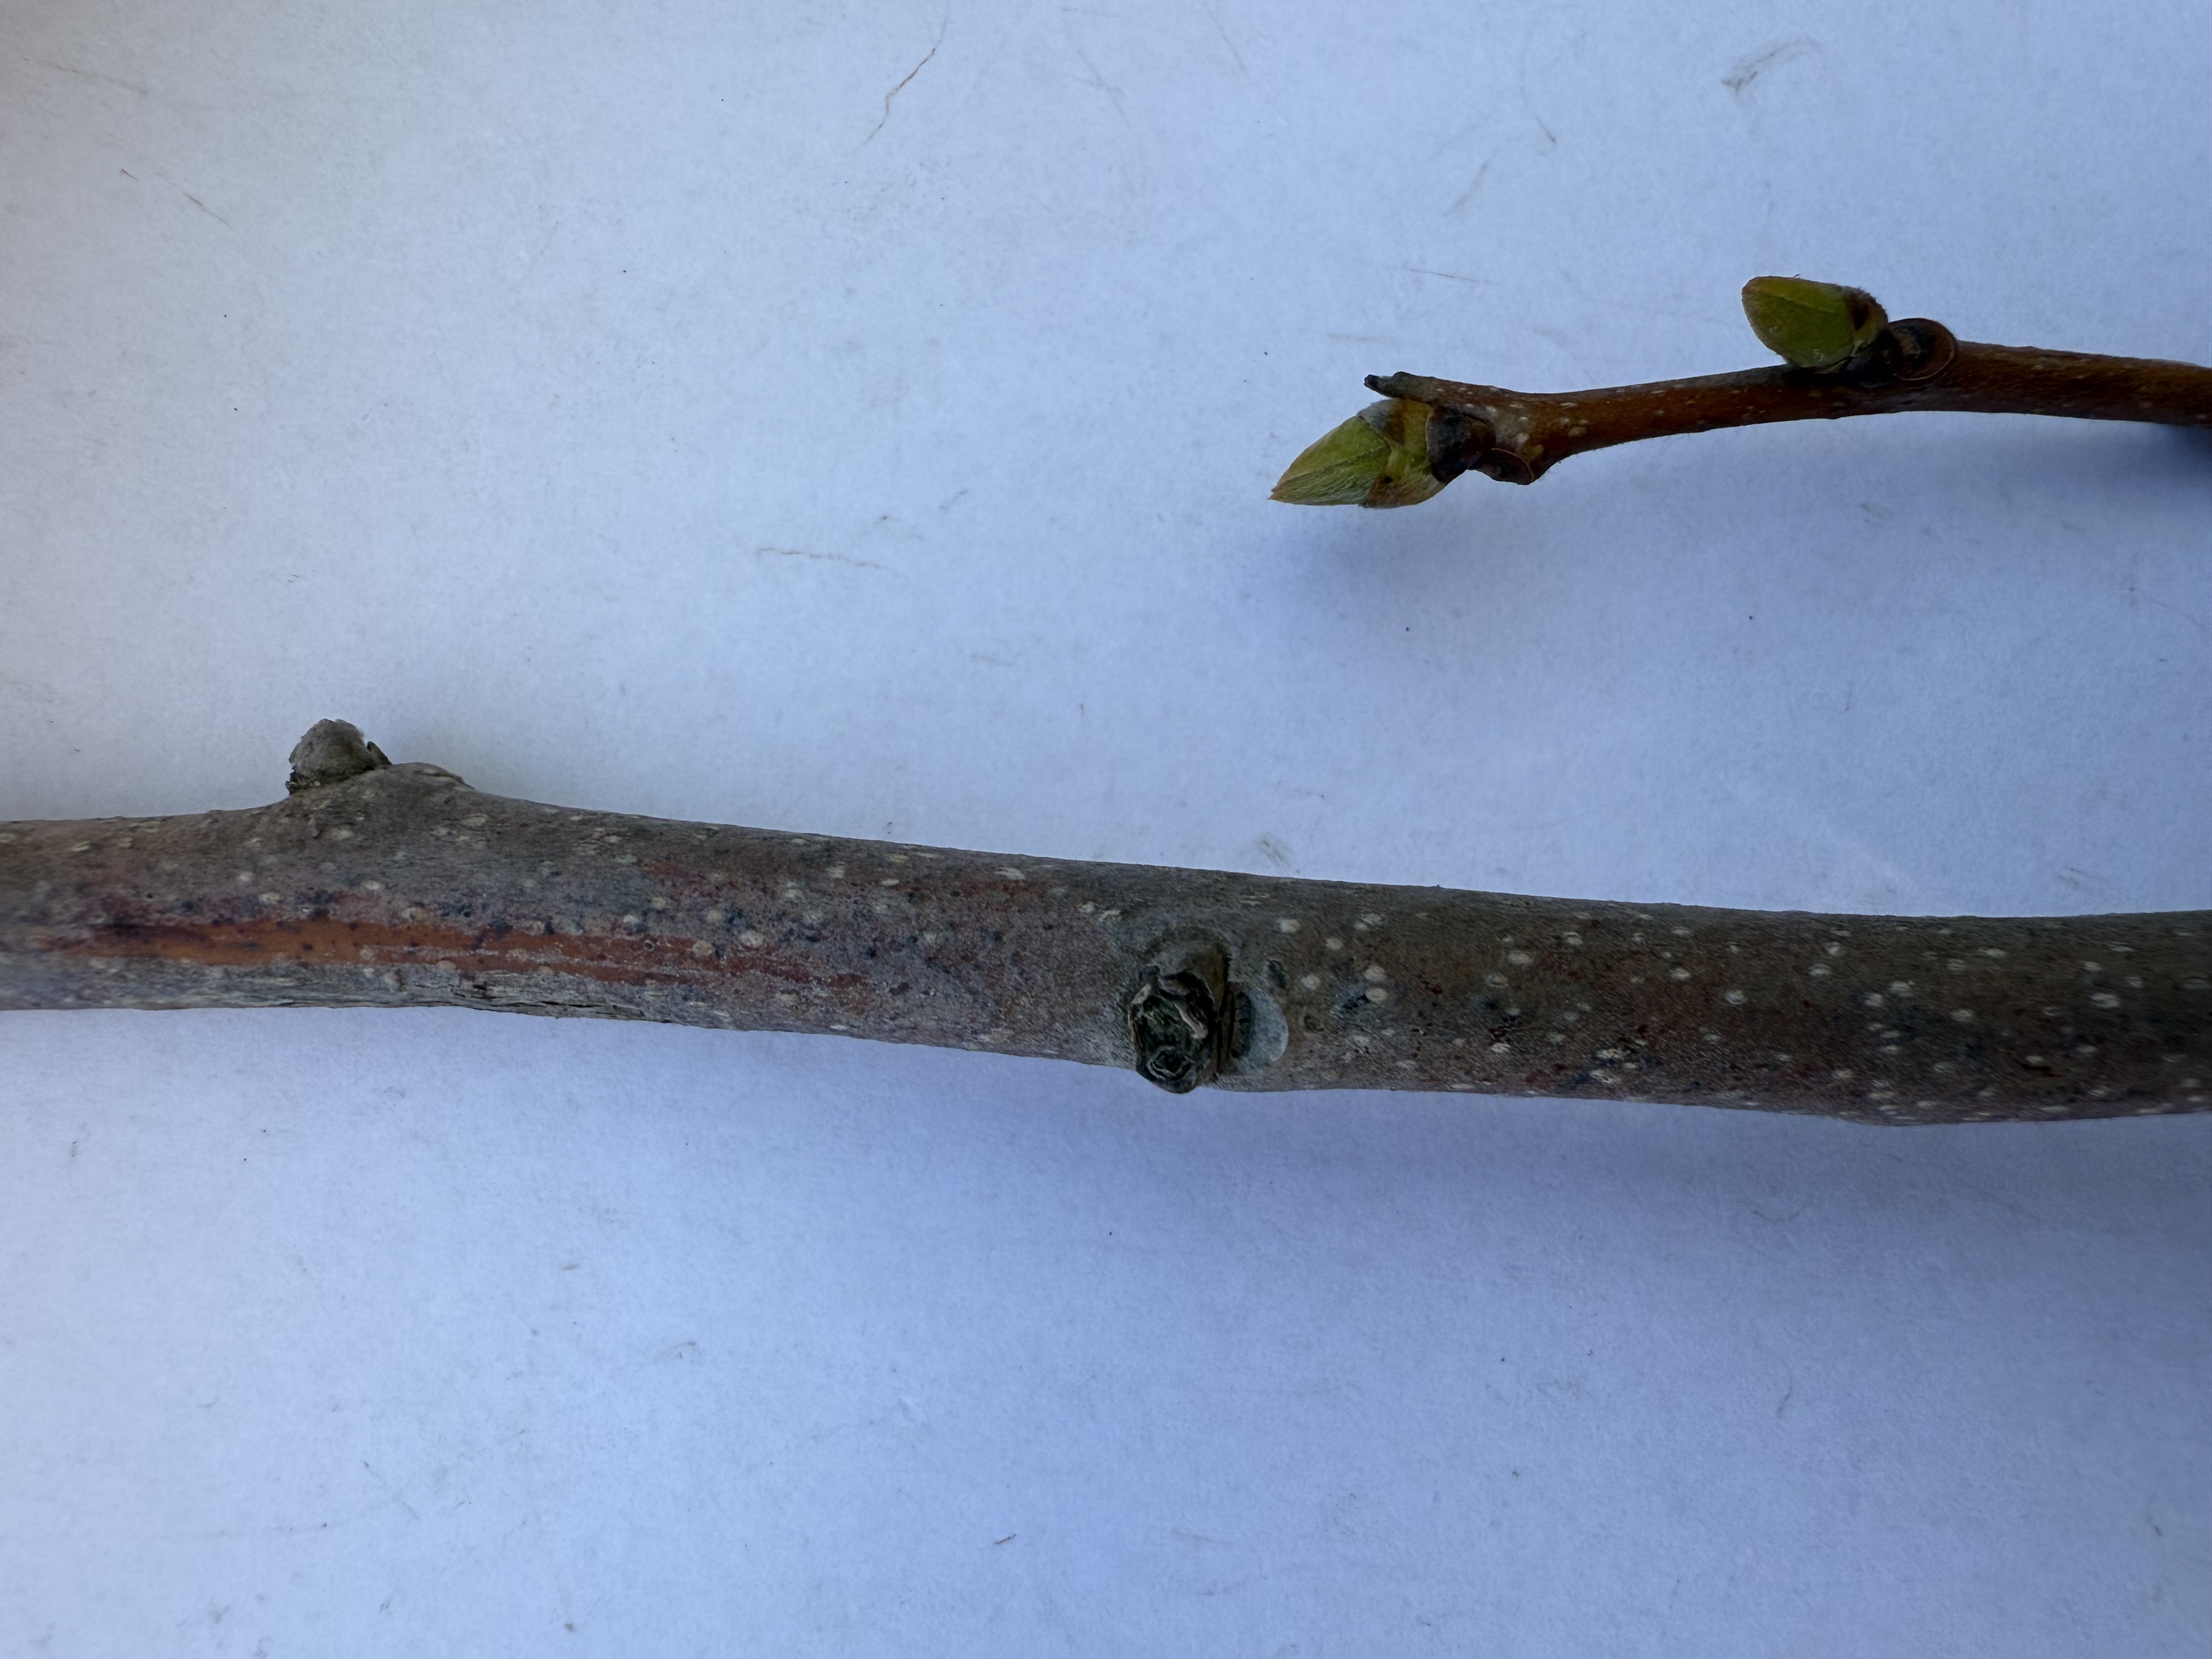
Variety: Hachiya Persimmon